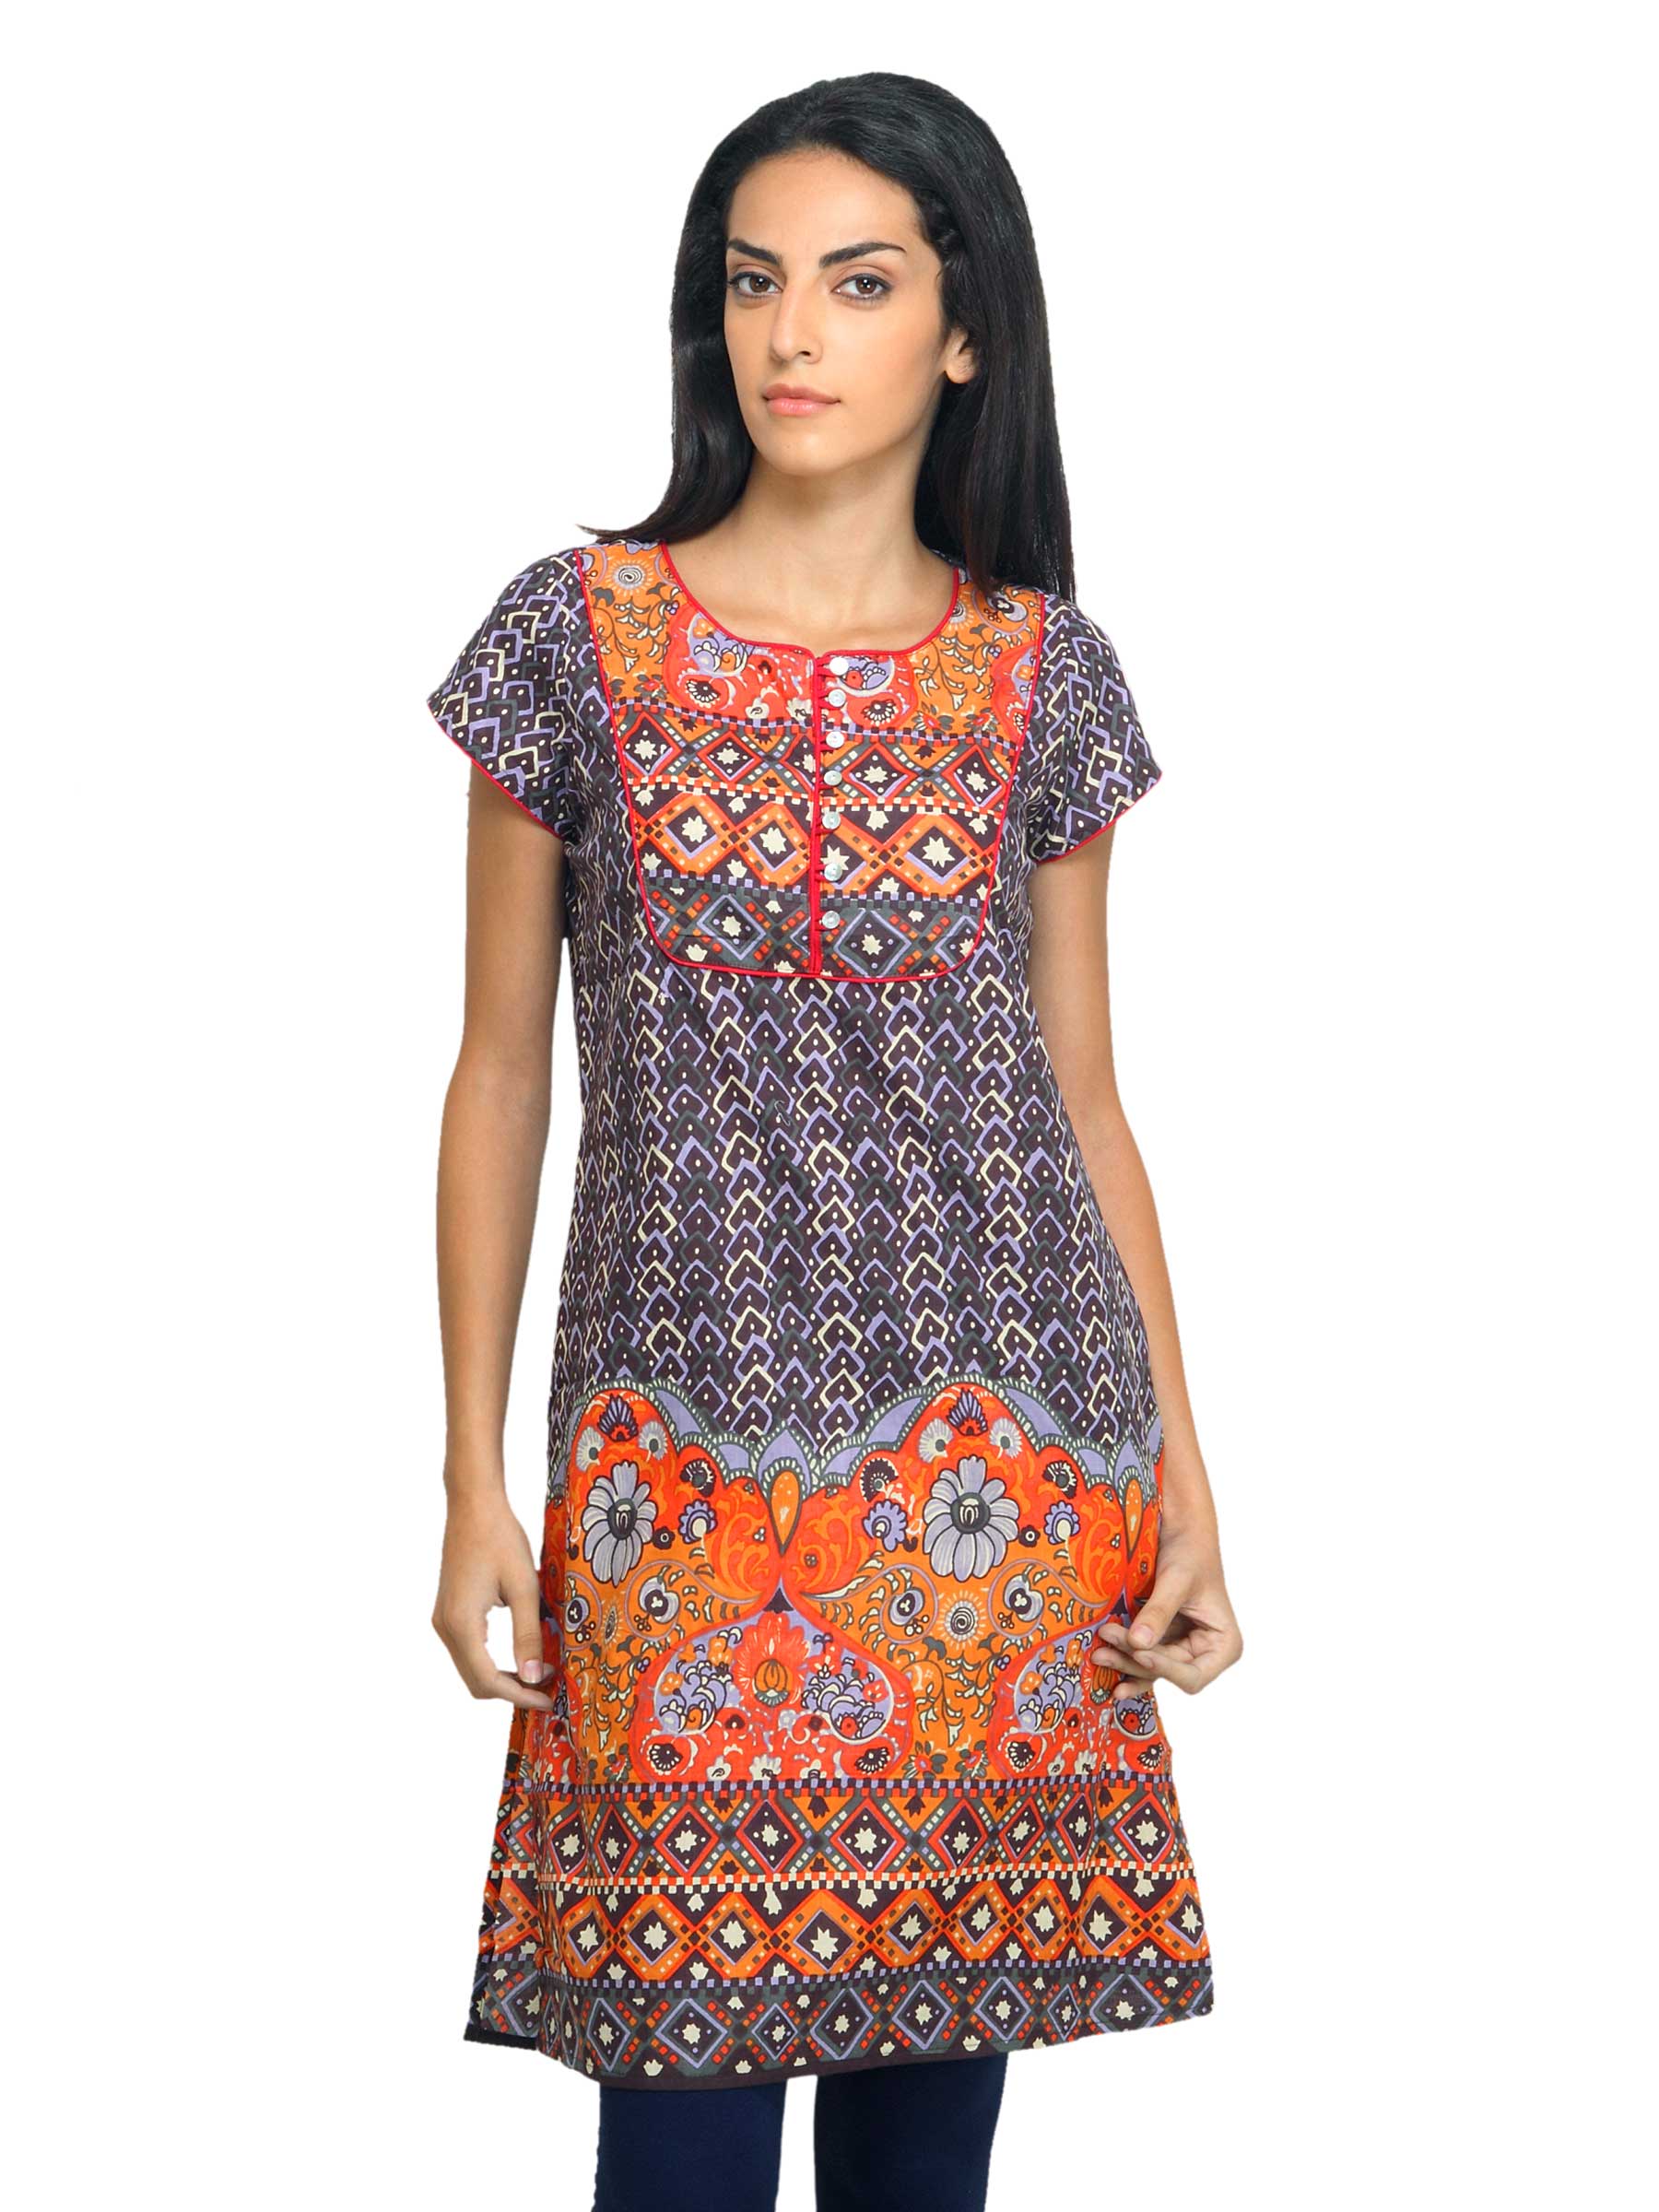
Mother Earth Women Printed Brown Kurta
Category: Apparel / Topwear / Kurtas
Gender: Women
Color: Brown
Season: Summer 2012
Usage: Ethnic